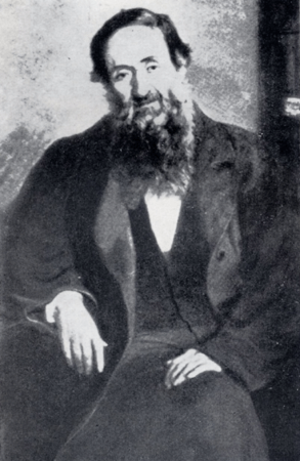
Niccolò Tommaseo est un écrivain, linguiste et patriote italien du XIXᵉ siècle.